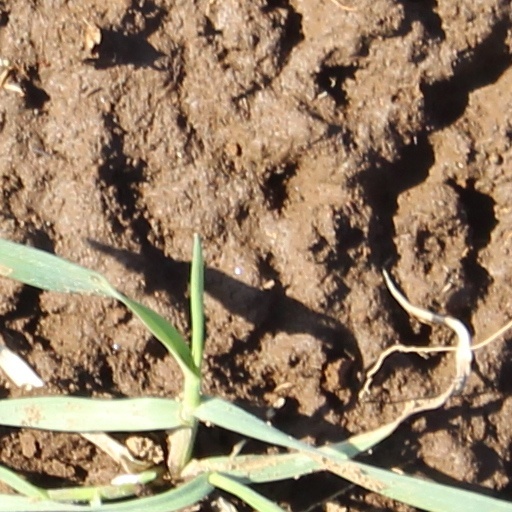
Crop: wheat